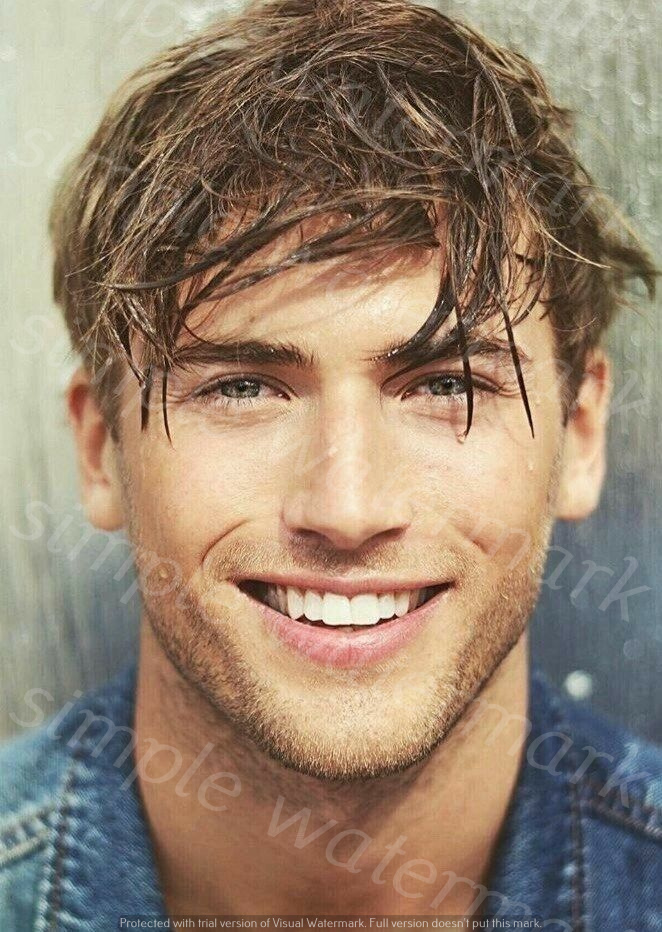
Label: Watermark